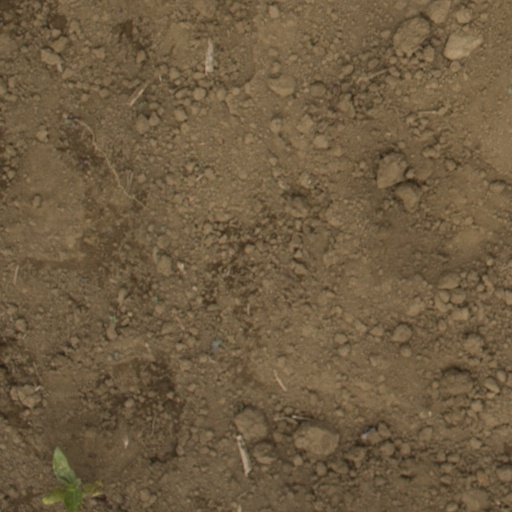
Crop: Jerusalem artichoke